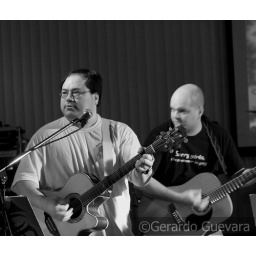
cute girl just walked in